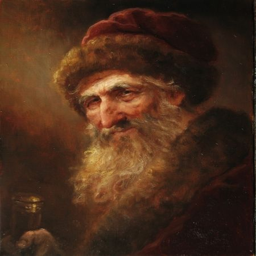
person in a fur hat